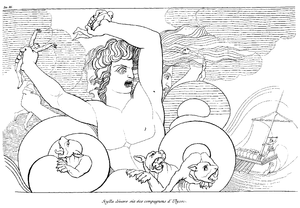
Dans la mythologie grecque, Scylla est une nymphe qui fut changée en monstre marin par Circé. Elle est souvent associée à Charybde, près de qui elle réside de part et d'autre d'un détroit traditionnellement identifié avec le détroit de Messine. L'expression « tomber de Charybde en Scylla » signifie de nos jours « éviter un danger en s'exposant à un autre pire encore » ou « aller de mal en pis ». La fougue d'Ulysse le mène à tenter d'harponner Scylla depuis le gaillard de son navire. Tout comme les Cyclopes sont une allusion aux volcans des îles italo-siciliennes, il faut y voir une image de la pêche au harpon, qui se pratique dans les parages à son époque et encore de nos jours.